Erdenet Mining Corporation

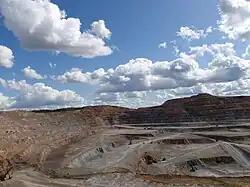

Erdenet Mining Corporation is a mining corporation in Erdenet, Mongolia.